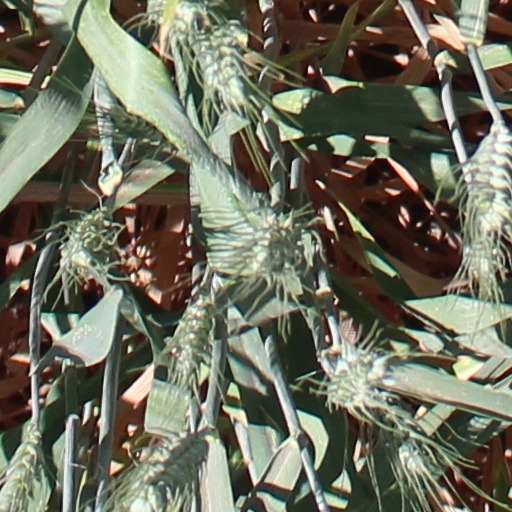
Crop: wheat